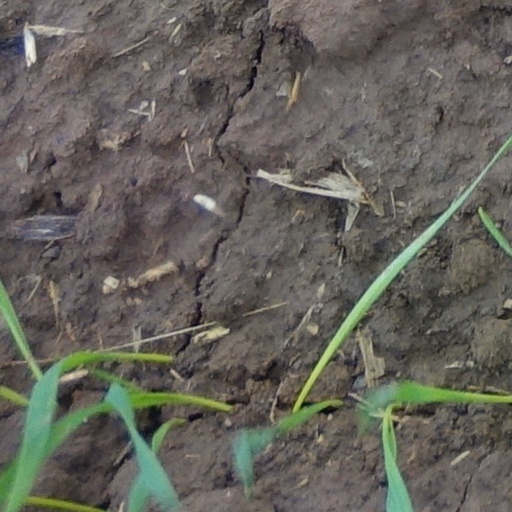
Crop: wheat